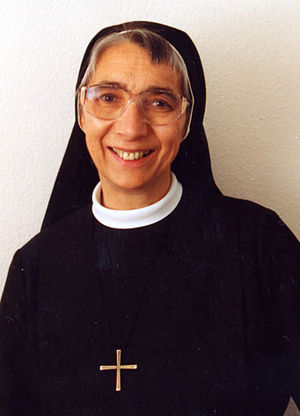
Sygeplejerske / Sygeplejerskernes uddannelse
Liliane Juchli, schweizisk sygeplejerske og nonne.
En sygeplejerske er et menneske som udfører, leder, formidler og udvikler sygepleje. Sygeplejens kerneområde er omsorgen til de syge. Dette opnås primært gennem bevidst brug af de mellemmenneskelige relationer. Sygeplejerskens virksomhedsfelt er bredt defineret og kan lige så vel foregå uden for hospitalets rammer som inden for. En af de mest almindelige definitioner af sygepleje er formuleret af sygeplejeteoretikeren Virginia Henderson: